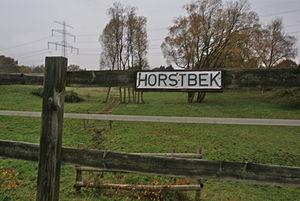
Hambourg (Lemsahl-Mellingstedt), Allemagne: La Horstbek près du Kielbarg